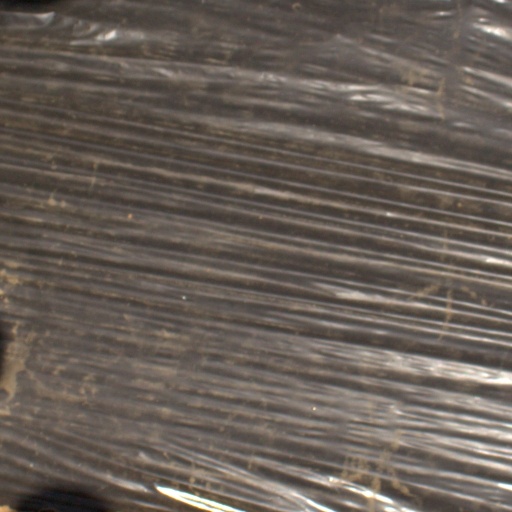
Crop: Jerusalem artichoke